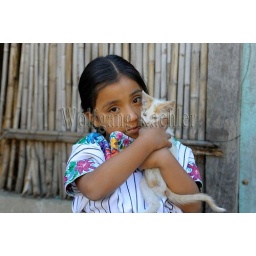
Guatemala, highlands, near antigua, santa catarina barahona, mayan girl in traditional dress, 5 years old with pet cat